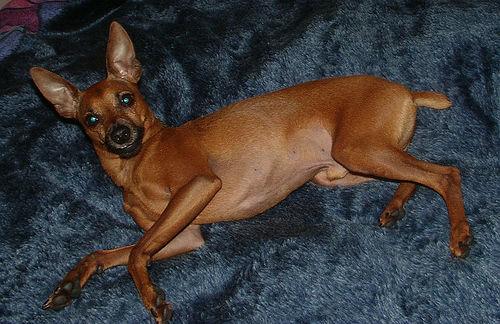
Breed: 561-n000127-miniature_pinscher